Cleitus (son of Bardylis)

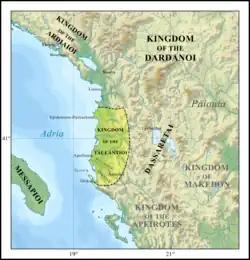
Illyrians after the rise of Macedon. The Illyrian realm of Cleitus had been a dependent territory of Macedon since at least Philip II's suppression of an Illyrian revolt in 349 BC, while the Taulantian kingdom under Glaukias remained independent.

Cleitus was attested as the son of Bardylis by Arrian in "The Anabasis of Alexander". Some modern historians consider Cleitus the grandson of the very old Bardylis I who defeated Perdiccas III in 359 and who died shortly thereafter at the age of more than ninety, and the son of Bardylis II; others consider Cleitus directly the son of Bardylis I, since nothing confirms such a generation gap and nothing allows to find out Cleitus's age in the year 335. Unlike Grabos II and Pleurias - Pleuratus, the designation "king of the Illyrians" never appears next to Cleitus in Arrian. In his military operations, Cleitus seems to treat Glaukias, the king of Taulanti, as his equal. Diodorus ( 1st century BC) recognizes Glaukias as the king of Illyrians after the disappearance of Cleitus. Therefore, Cleitus can be considered king of the Illyrians not particularly because he succeeded Bardylis, but because he led the Illyrians in the 335 BC uprising at Pelion.